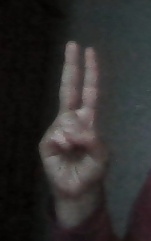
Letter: taa